Roberts Blossom

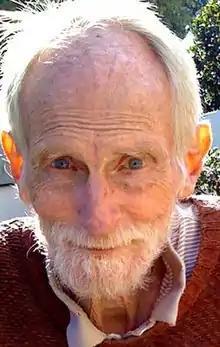
Blossom in 2010

Roberts Scott Blossom (March 25, 1924July 8, 2011) was an American poet and character actor of theatre, film, and television. He is best known for his roles as Old Man Marley in "Home Alone" (1990) and as Ezra Cobb in the horror film "Deranged" (1974). He is also remembered for his supporting roles in films such as "The Great Gatsby" (1974), "Close Encounters of the Third Kind" (1977), "Escape from Alcatraz" (1979), "Christine" (1983), and "The Last Temptation of Christ" (1988).